History of Flanders

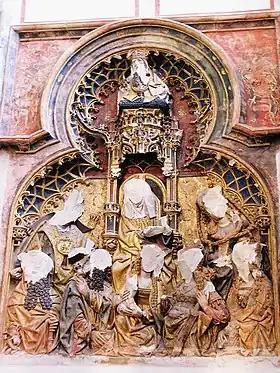
Relief statues in the Cathedral of Saint Martin, Utrecht, attacked in Reformation iconoclasm in the 16th century.

In 1500, Charles V was born in Ghent. He inherited the Seventeen Provinces (1506), Spain (1516) with its colonies and in 1519 was elected Holy Roman Emperor. The Pragmatic Sanction of 1549, issued by Charles V, established the Low Countries as the Seventeen Provinces (or Spanish Netherlands in its broad sense) as an entity separate from the Holy Roman Empire and from France. In 1556 Charles V abdicated due to ill health (he suffered from crippling gout). Spain and the Seventeen Provinces went to his son, king Philip II of Spain.